List of Romanian counties by foreign trade

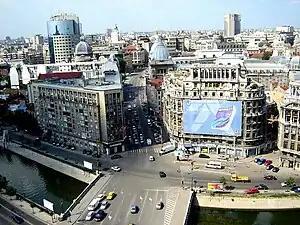
Bucharest and Ilfov County account for 19% of exports and 40% of imports in Romania.

There are 42 first-level administrative divisions in Romania (41 counties and one municipality) that are listed below in order of their total international trade in 2008 (Ilfov County and Bucharest are listed together). The figures in the table are represented for exports and imports. The figures are given in millions of United States dollars. Romania's exports totalled US$41.67 billion and imports totalled US$66.78 billion in 2008.